Everett M. Arnold

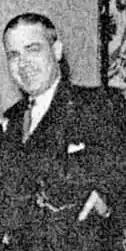
"Busy" Arnold, circa 1940s

Everett M. Arnold (May 20, 1899 – December 1974), also known as Busy Arnold, was an American publisher and an early comic-book entrepreneur whose company Quality Comics published during the 1930s and 1940s period fans and historians call the Golden Age of Comic Books. He was also instrumental in the publishing arrangement that led to Will Eisner's newspaper Sunday-supplement comics series "The Spirit".